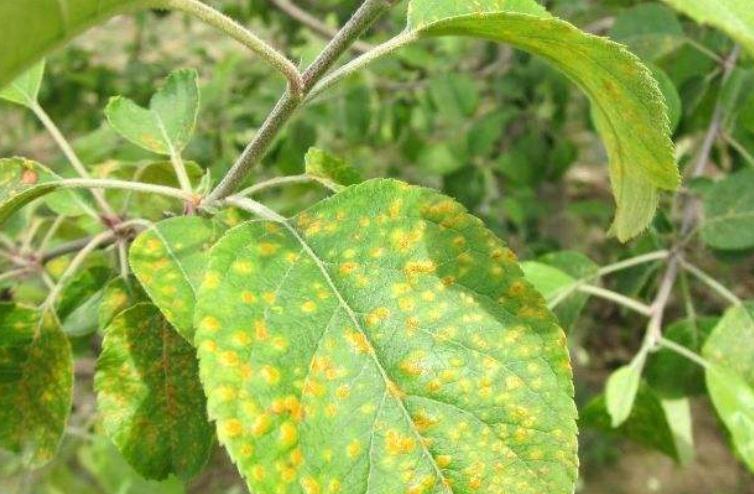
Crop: apple
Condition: rust